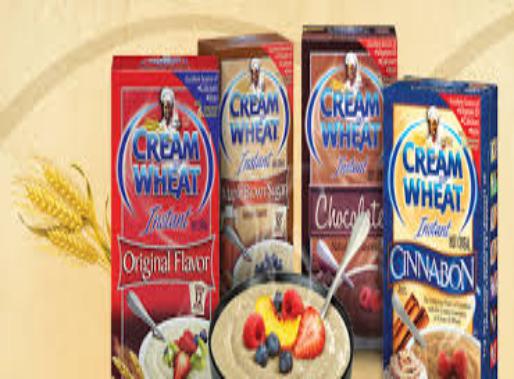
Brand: Cream of Wheat
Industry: Food